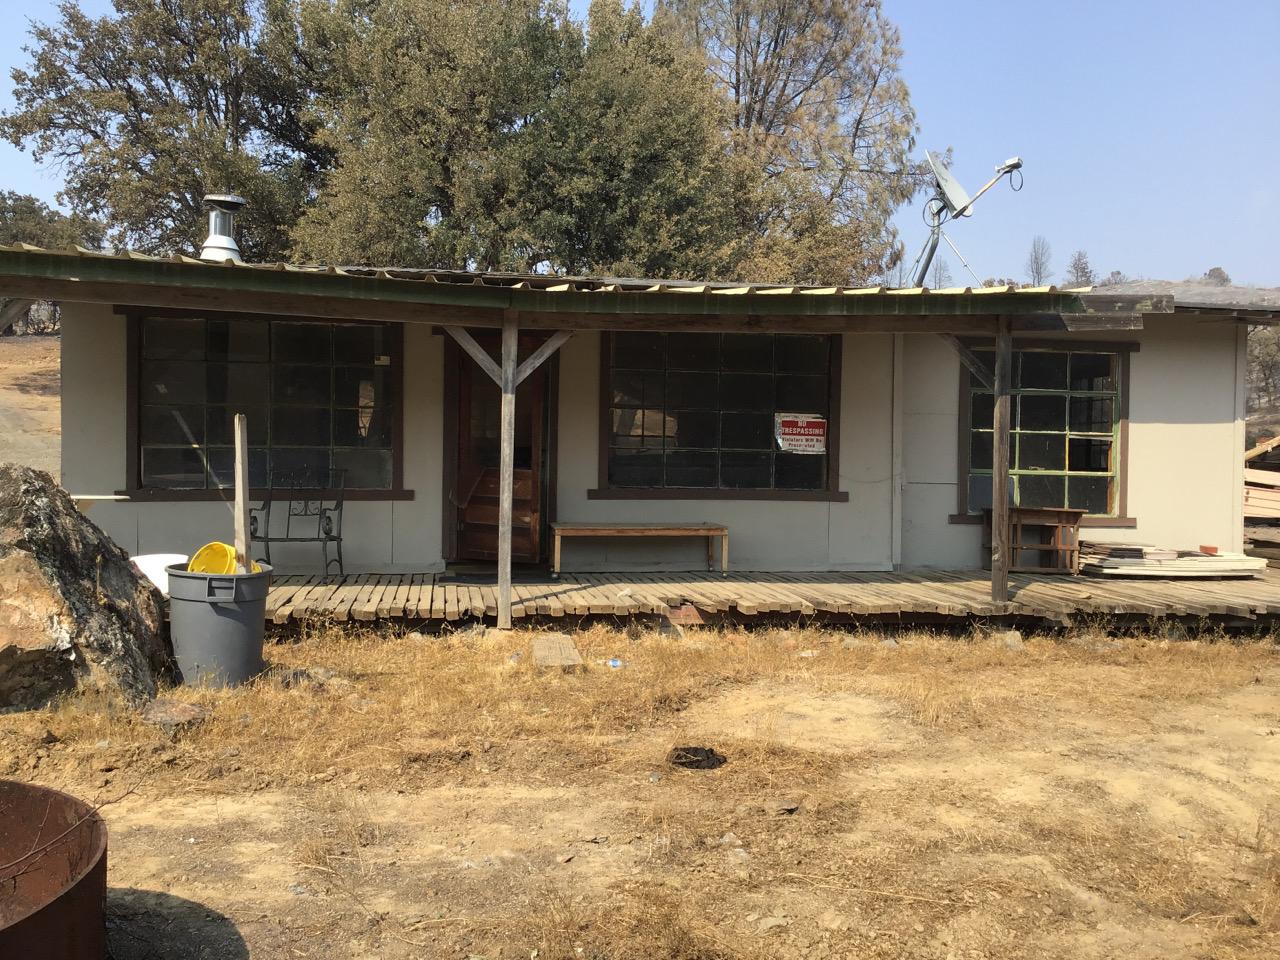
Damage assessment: minor